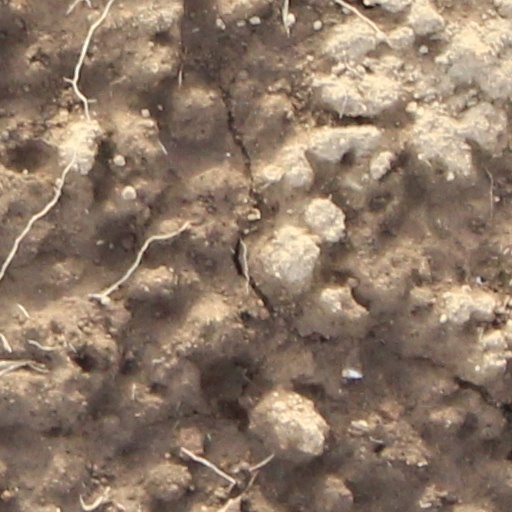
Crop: wheat